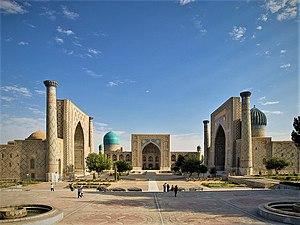
Vue générale sur le Régistan à Samarcande, en Ouzbékistan. Lëtzebuergesch: D'Registan Plaz zu Samarkand. lénks: d'Medres Ulog'beg mëtt: d'Medres Tillakori mat Moschee riets: d'Medres Sherdor